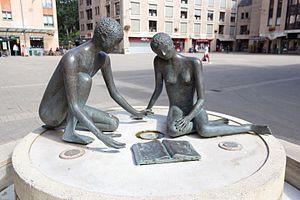
Léon et Valérie, sculpture de Geneviève ""Gigi"" Warny."
Cet article recense les œuvres d'art dans l'espace public de Louvain-la-Neuve, une section de la commune d'Ottignies-Louvain-la-Neuve située dans la province du Brabant wallon, en Région wallonne, en Belgique.